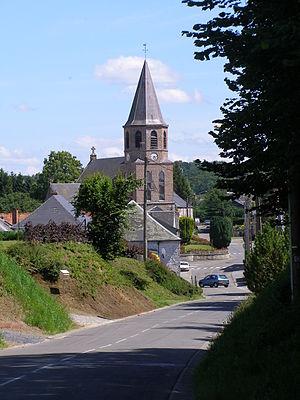
Le village.
Colleret est une commune française située dans le département du Nord, en région Hauts-de-France.